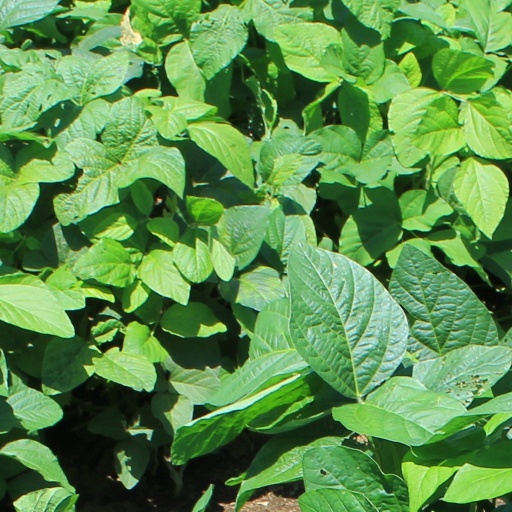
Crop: soybean